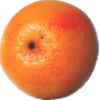
Label: Grapefruit Pink 1